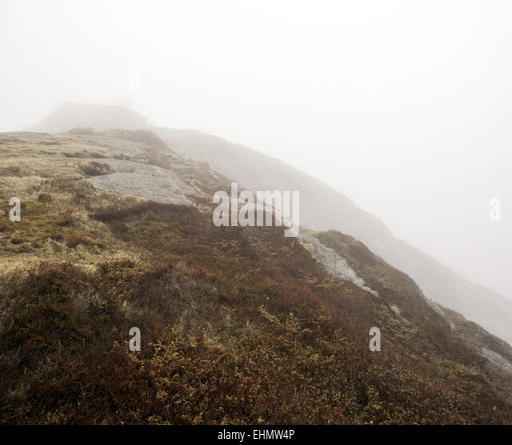
a city in the fog